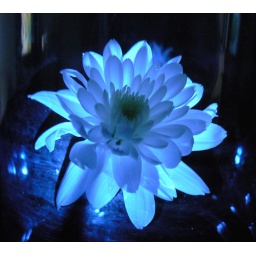
A white chrysanthemum in a blue glass jar.